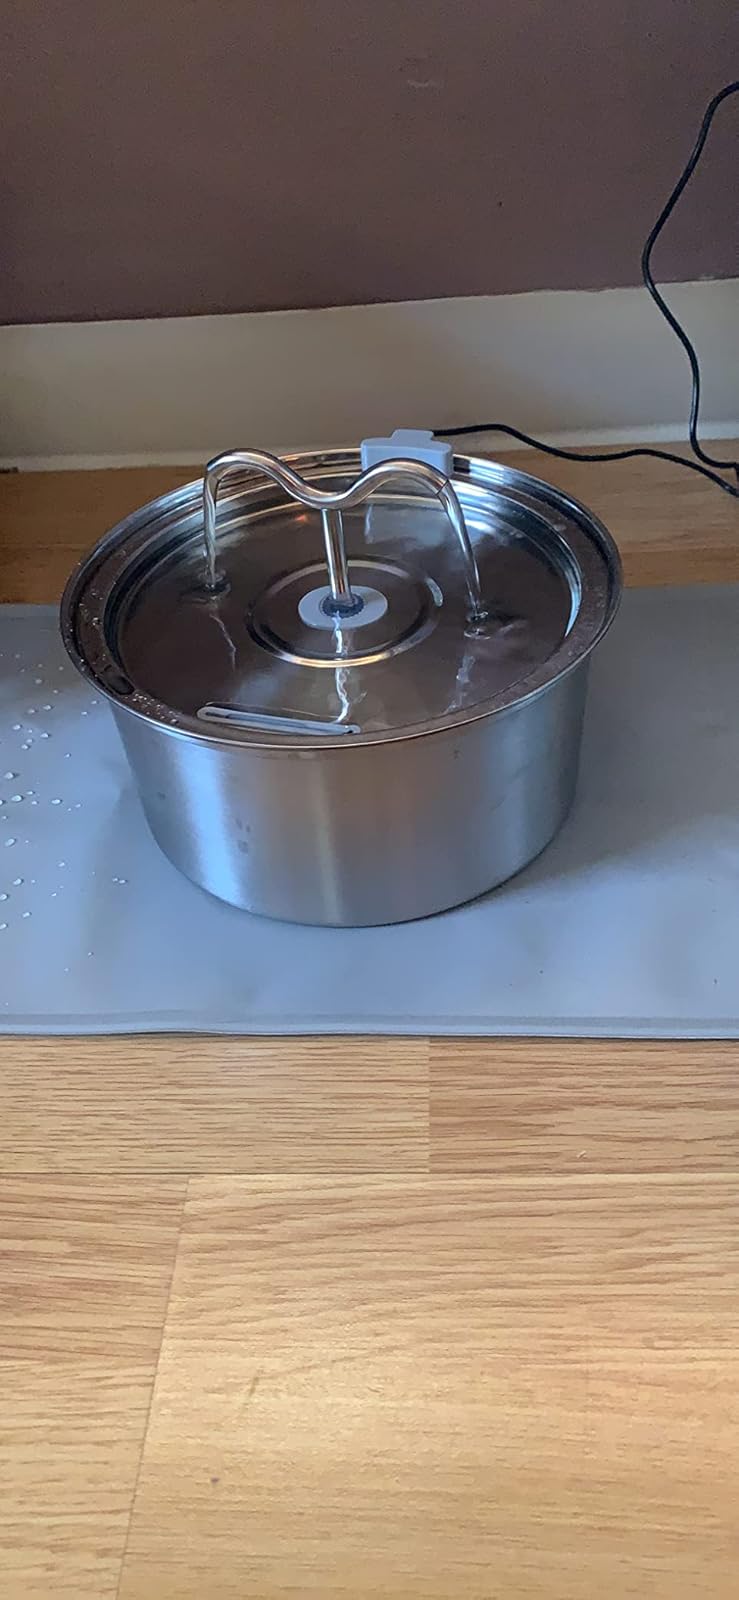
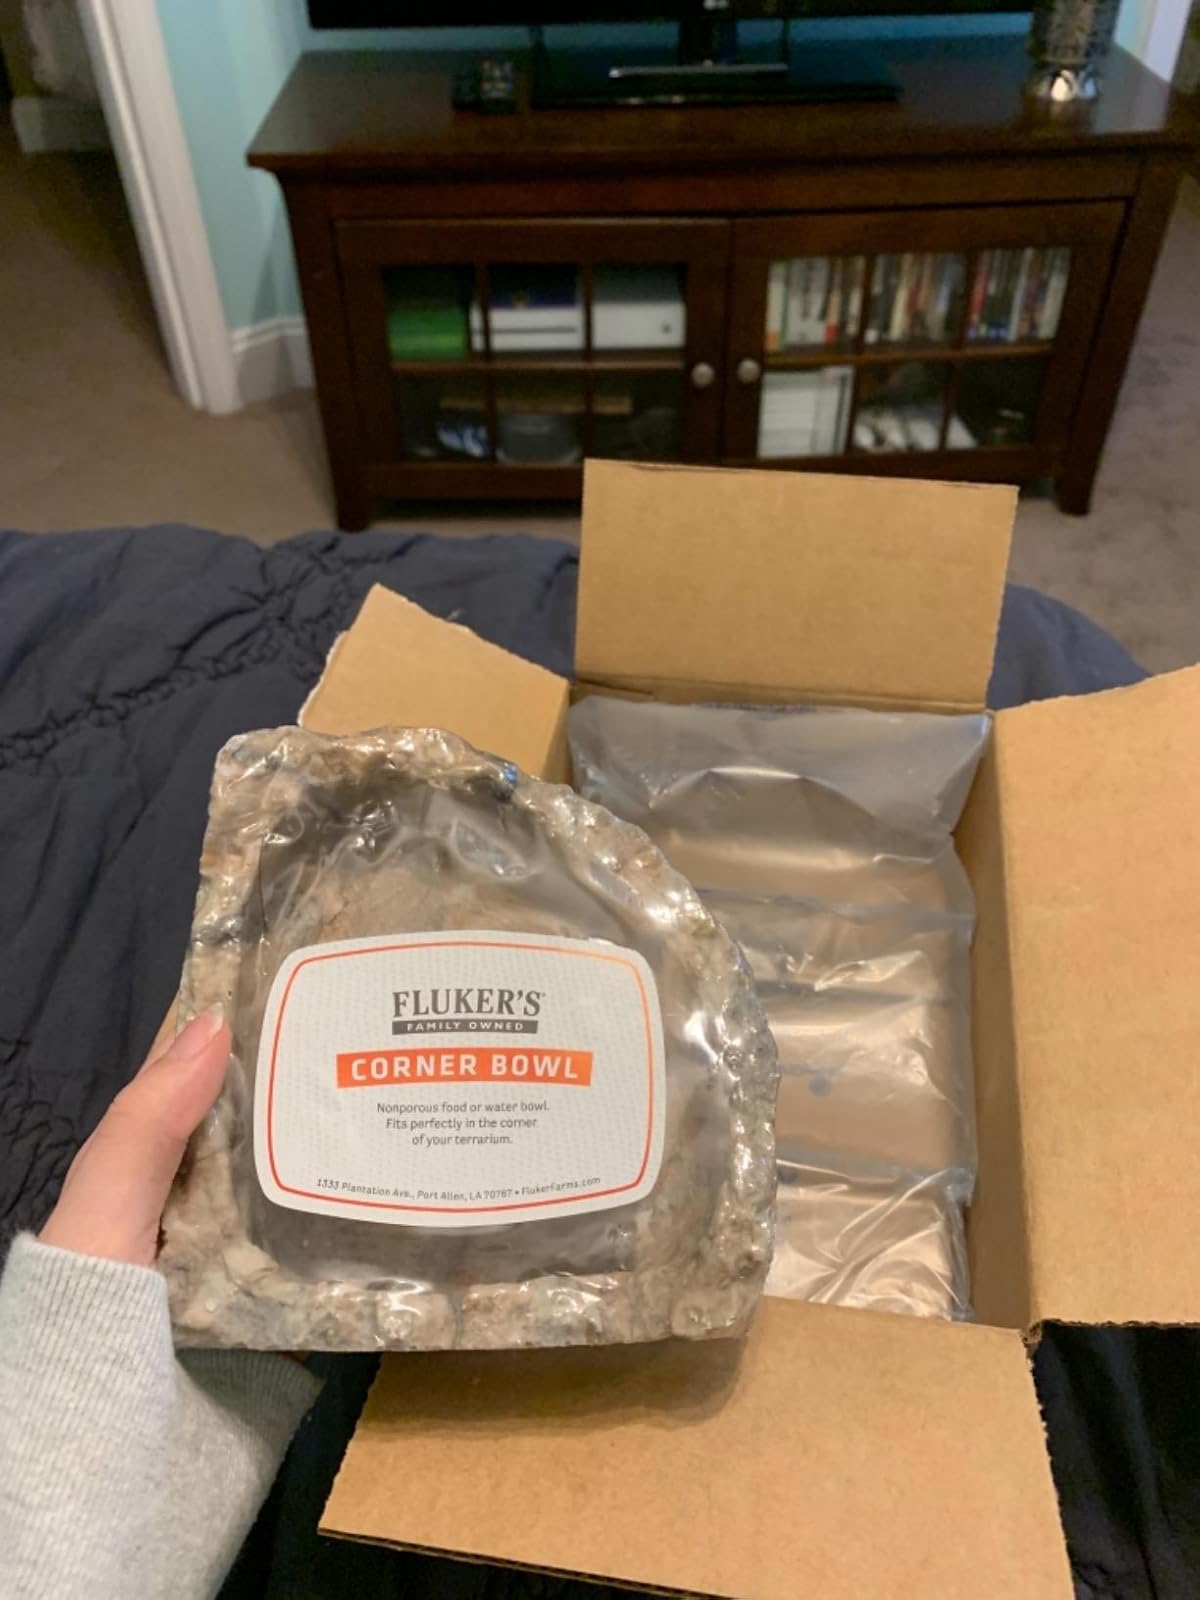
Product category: items_bowl
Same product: no